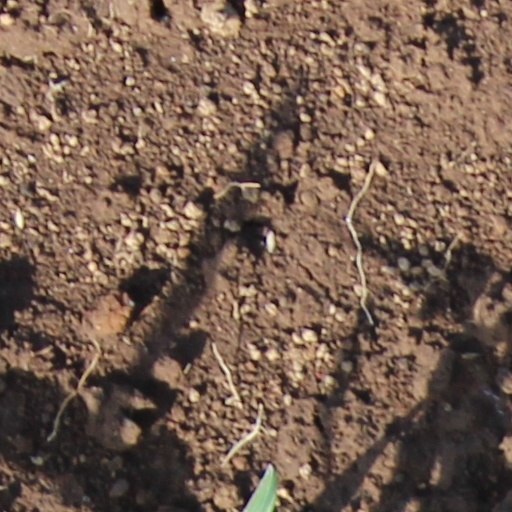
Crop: wheat